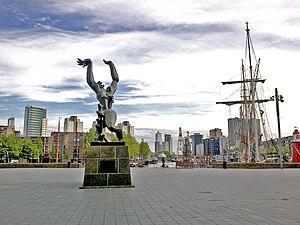
Le Leuvehaven est un bassin portuaire du port de Rotterdam, situé à proximité du centre-ville de Rotterdam et du pont Erasmus. Il abrite le musée maritime de Rotterdam. Leuvehaven est aussi le nom de la rue qui borde le port, sur son côté ouest, et de la station de métro qui dessert le quartier.